Samuel Wilbur Jr.

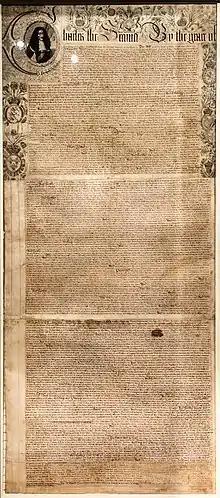
The Royal Charter of 1663 names Wilbur among other prominent citizens of the colony.

Baptized in Sible Hedingham, Essex, England on 10 April 1622, Samuel Wilbur Jr. was the oldest of five children born to Samuel Wilbore and Ann Smith. As a youngster, Wilbur and his two surviving brothers, Joseph and Shadrach, sailed to New England with their parents, settling in Boston in the Massachusetts Bay Colony, where his father was made a freeman in March 1633. The Wilbur's stay in Boston lasted only a few years, because Wilbur's father became a supporter of the dissident ministers Anne Hutchinson and John Wheelwright, and was banished from the Massachusetts colony in 1638, joining many others in establishing the settlement of Portsmouth on Aquidneck Island in the Narragansett Bay, later a part of the Colony of Rhode Island and Providence Plantations.